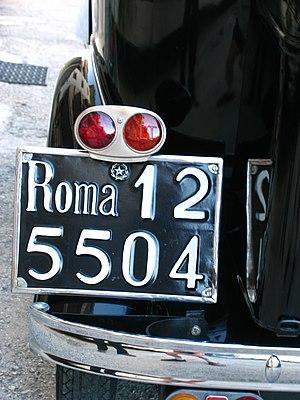
Sur les plaques d'immatriculation italiennes, l’usage des sigles pour les automobiles a commencé le 28 février 1927, à la suite d'une circulaire du ministre des travaux publics n. 3361 avec laquelle naît le nouveau code de la route. Précédemment on utilisait un code numérique de deux chiffres qui marquait la province remplacé par deux lettres choisies parmi les plus représentatives de celles contenues dans le nom de la cité. Unique exception : la province de Rome à laquelle, afin de comprendre qu’il s’agit de la capitale de l’Italie, est concédé le privilège de porter le nom de la ville en entier, « Roma », écrit en caractères d’imprimerie, parfois entièrement en majuscules.